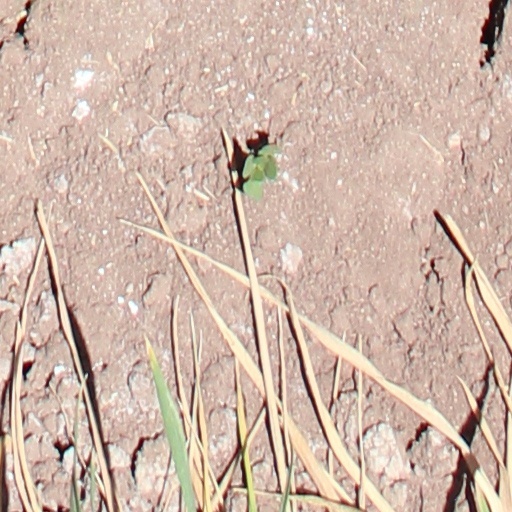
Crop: wheat